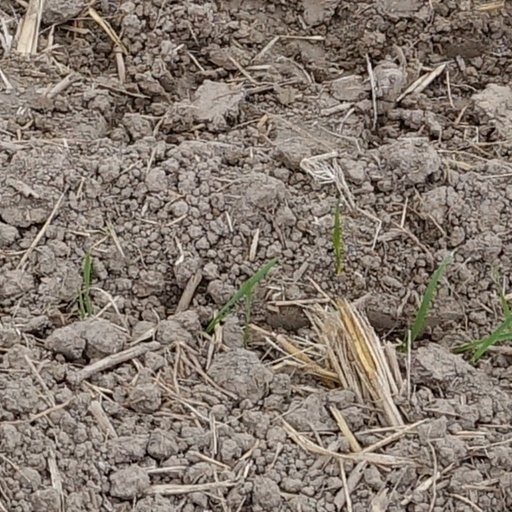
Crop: wheat